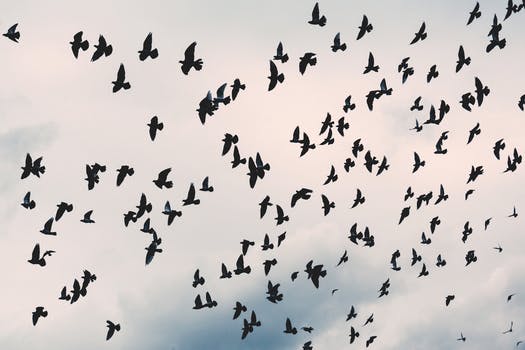
Label: No Watermark